Stadttheater Königsberg

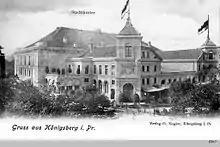
New foyer

The foundation stone for the municipal theatre was laid in 1806 by the Minister for East Prussia of the German Empire Friedrich von Schrötter on Paradeplatz (Königsberg)). The building, designed by , stood partly on the foundations of the that was still under construction. On 9 March 1808, director Carl Steinberg opened it in the presence of the court with the opera "La clemenza di Tito". For unexplained reasons, the building burned down on 1 July 1808. The reopening took place in the presence of the royal couple in December 1809 with the festival "The Consecration". The theatre premiered "William Tell" (Schiller) in 1810, and "The Maid of Orleans" in 1811. August von Kotzebue was the artistic director. In 1815, Iphigenia in Tauris and Götz von Berlichingen were performed. In 1819, director Hurray brought the first performances of Fidelio and Der Freischütz.